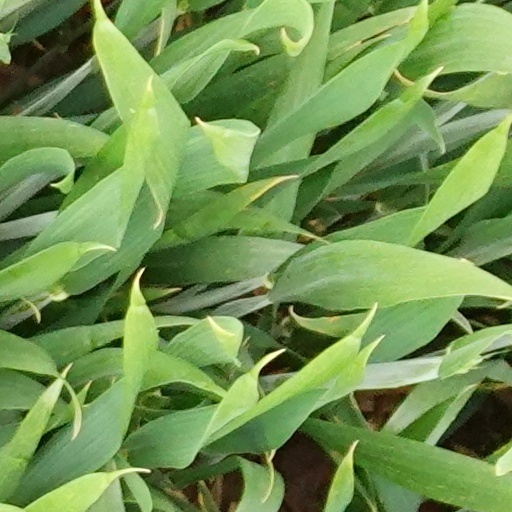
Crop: wheat